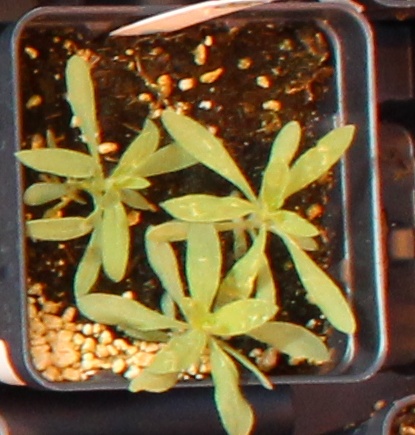
Label: Kochia